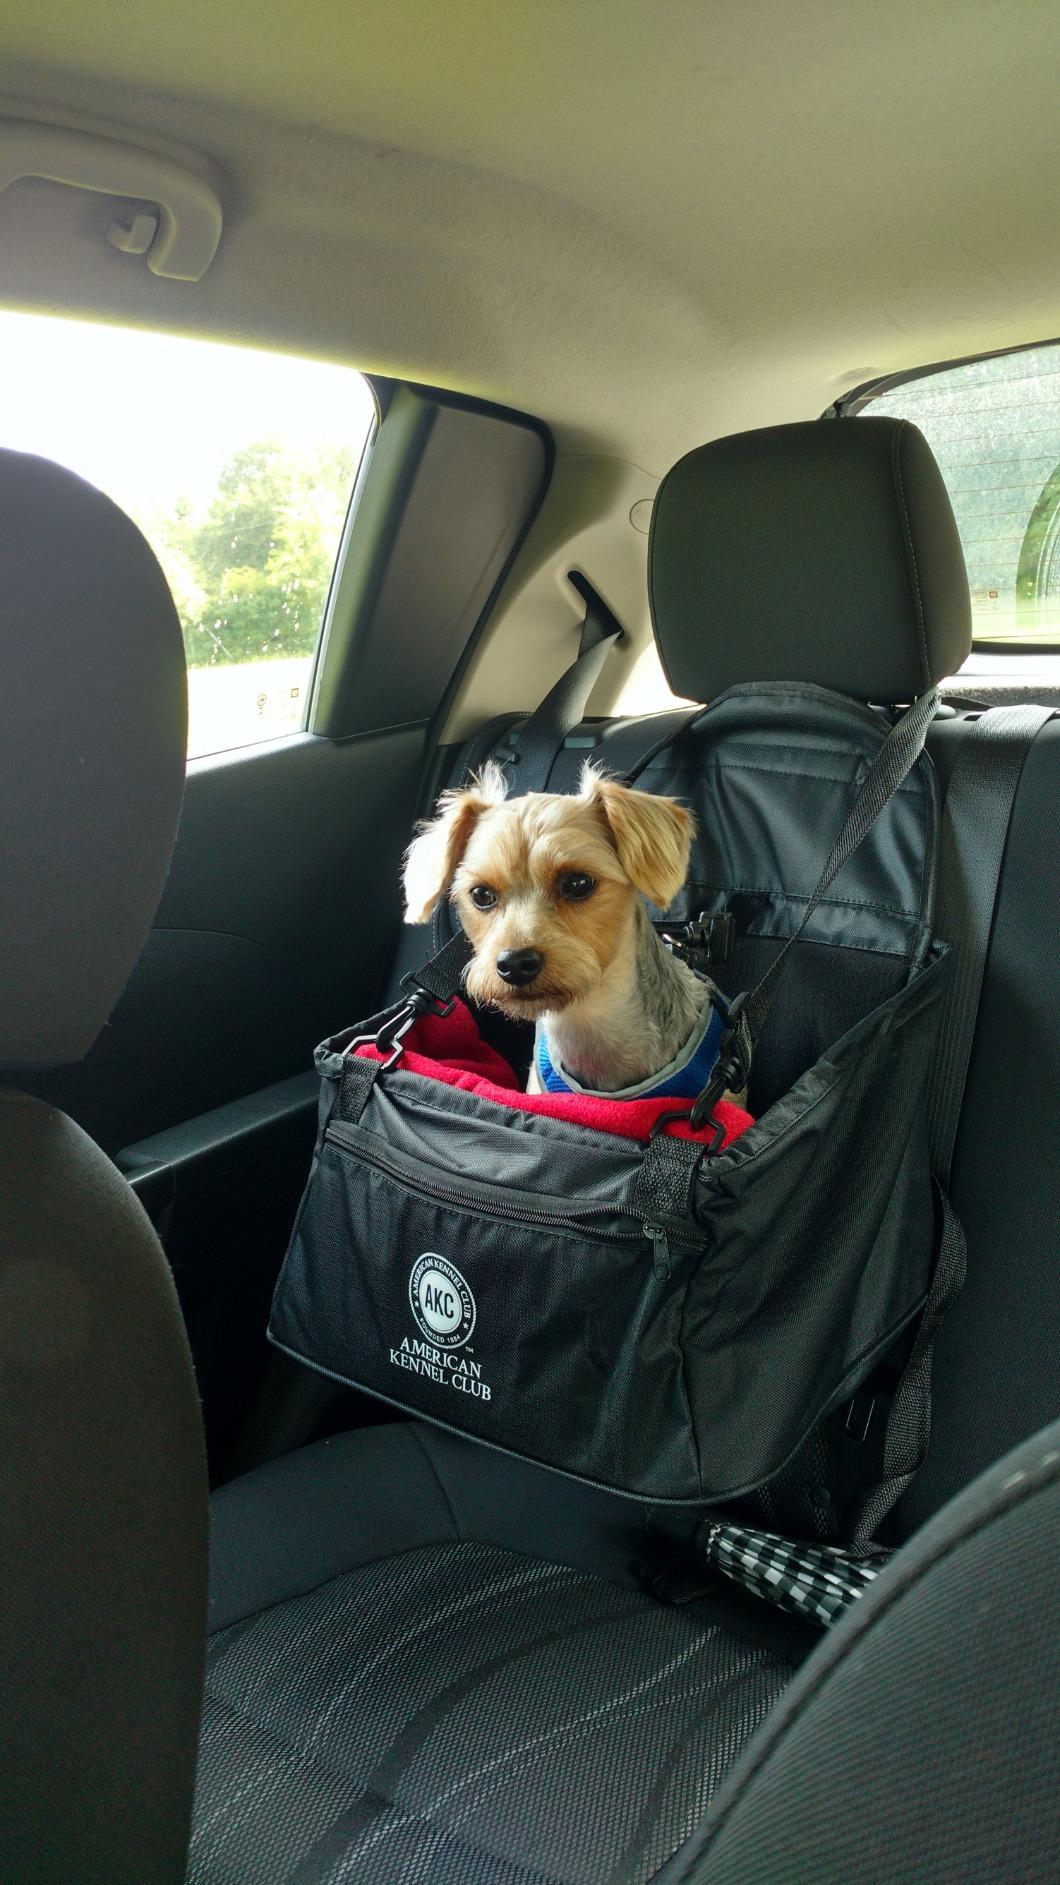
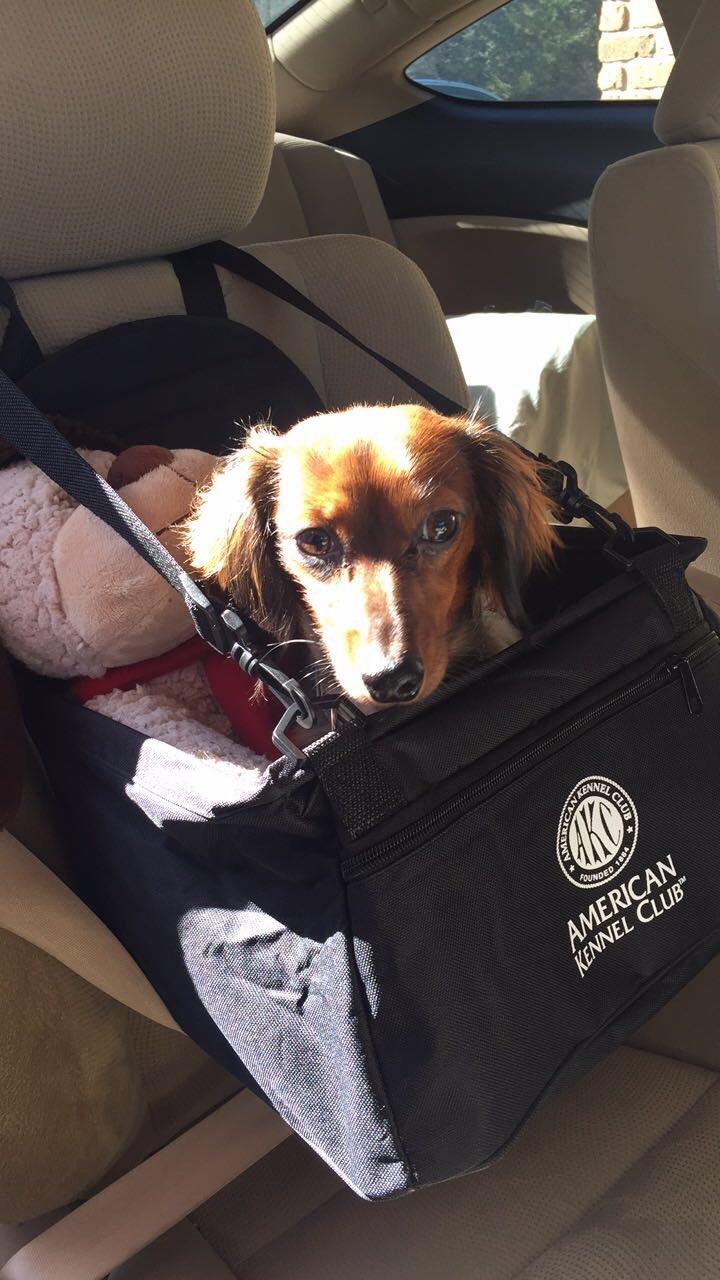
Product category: items_kennel
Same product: yes